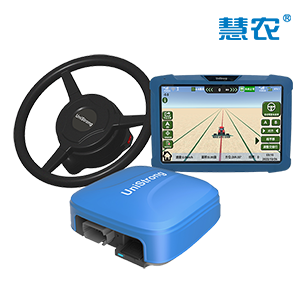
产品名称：慧农®EAS201北斗导航农机自动驾驶系统
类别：农机自动驾驶系统
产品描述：该产品可应用于导航、定位、自动驾驶、农机等领域。具备支持GNSS卫星信号接收等主要功能。具有高集成度等产品特点。